Evo 2015

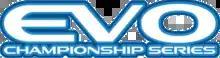

The 2015 Evolution Championship Series (commonly referred to as Evo 2015 or EVO 2015) was a fighting game event held in Las Vegas on July 17–19. The event featured a major tournament for nine fighting games, including the largest "Super Smash Bros." tournament up to that point and a highly popular "Ultra Street Fighter IV" tournament. The "Street Fighter IV" tournament was won by Yusuke Momochi, defeating GamerBee in the Grand Finals.